Ara trium Galliarum

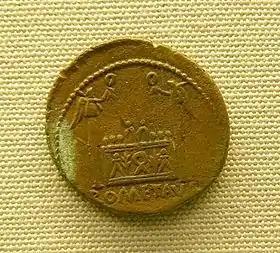
Dupondius with illustration of the "Ara trium Galliarum".

The Ara trium Galliarum, or ‘Altar of the three Gallic provinces’, was a Roman sanctuary near Lugdunum (today Lyon in France). The altar was consecrated to the goddess Roma and Augustus.